Shakespearean history

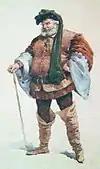
'Falstaff', (Adolfo Hohenstein)—according to Danby, "in every sense, the bigger man" than Hal

To accurately portray the people and personages who were the House of Lancaster, the House of York, and the House of Tudor, Shakespeare used the family myths of right and law (bloodline and political legitimacy) reported in "Holinshed's Chronicles". In dynastic claims to the Throne of England, the Lancaster Myth claimed that the deposition of Richard II and the reign of Henry IV were actions divinely sanctioned, and that the military victories and the geopolitical achievements of Henry V were divine favours. The York Myth claimed that Edward IV's deposition of Henry VI was the divine restoration of the usurped Throne of England to the rightful and lawful heirs of Richard II. Moreover, the claims of the Tudor Myth condemned the York brothers for murdering King Henry VI and Prince Edward; stressed divine sanction in the fall of the House of York and the consequent ascent of Henry Tudor—whose union of the houses of Lancaster and York was prophesied by Henry VI.